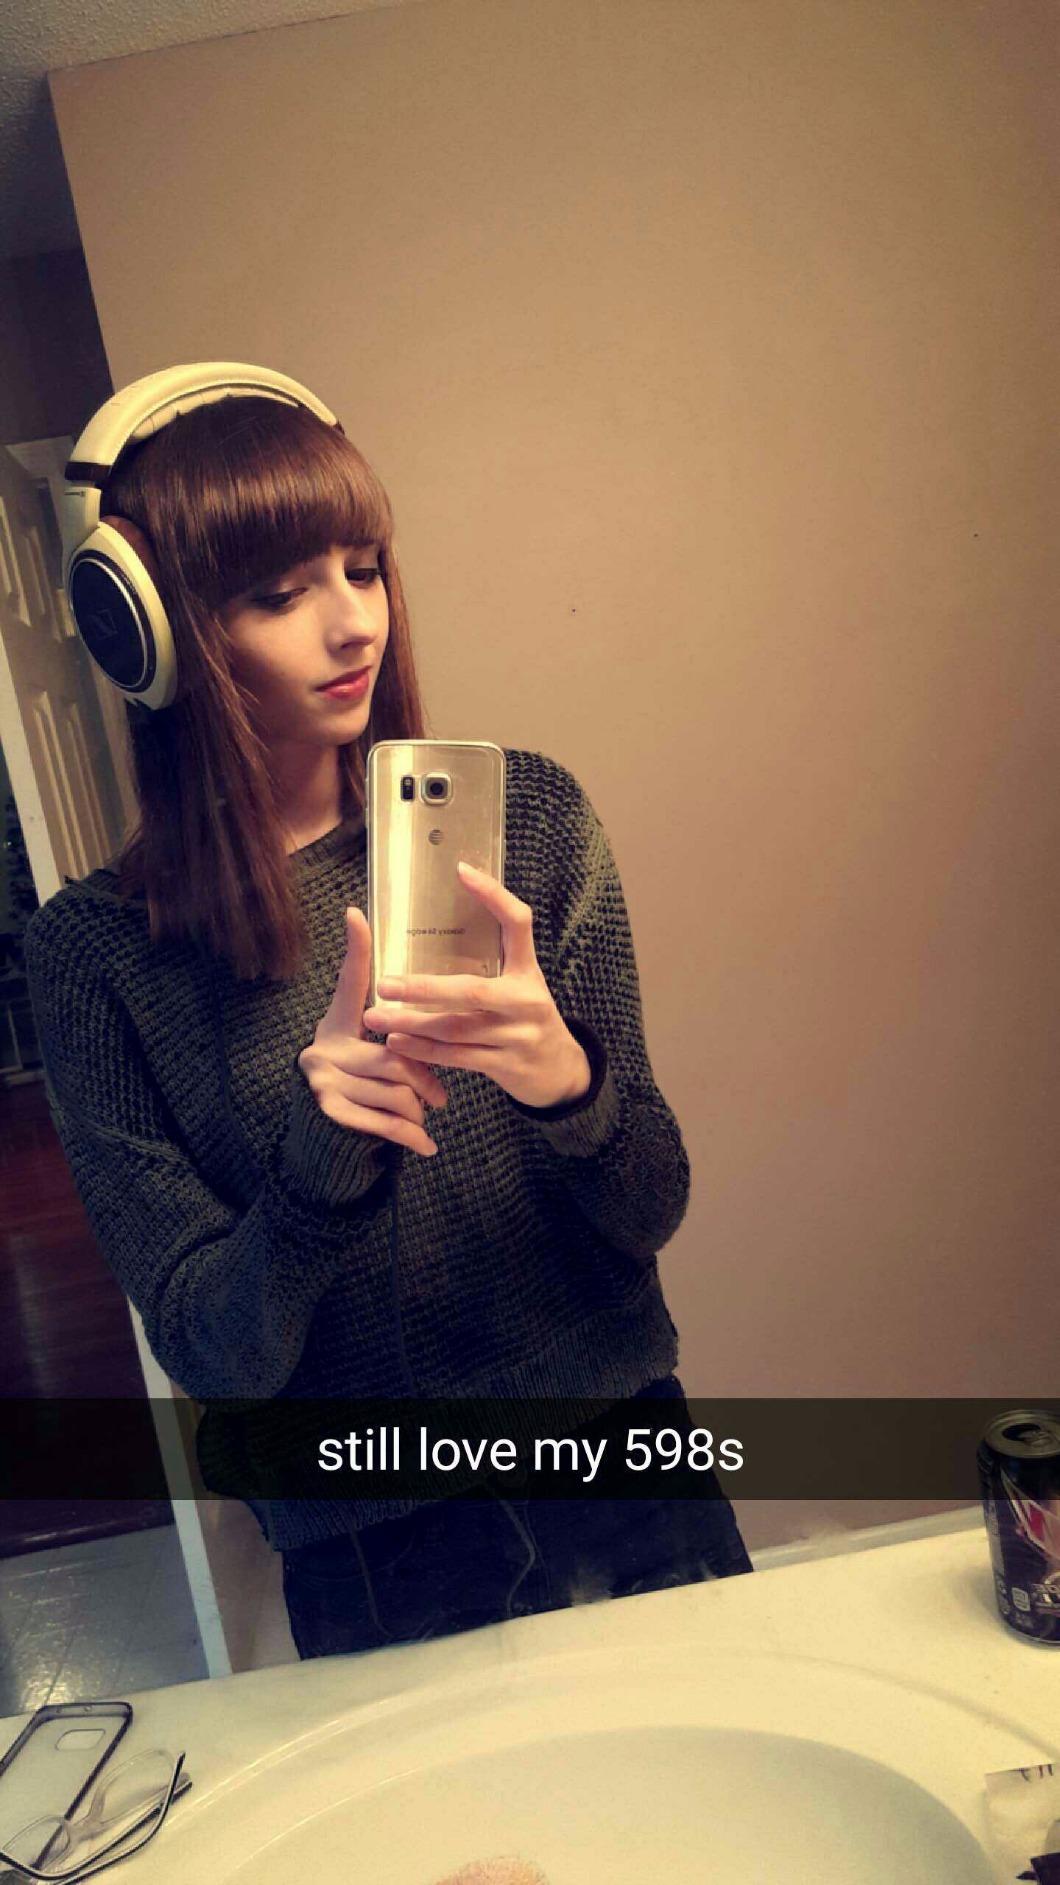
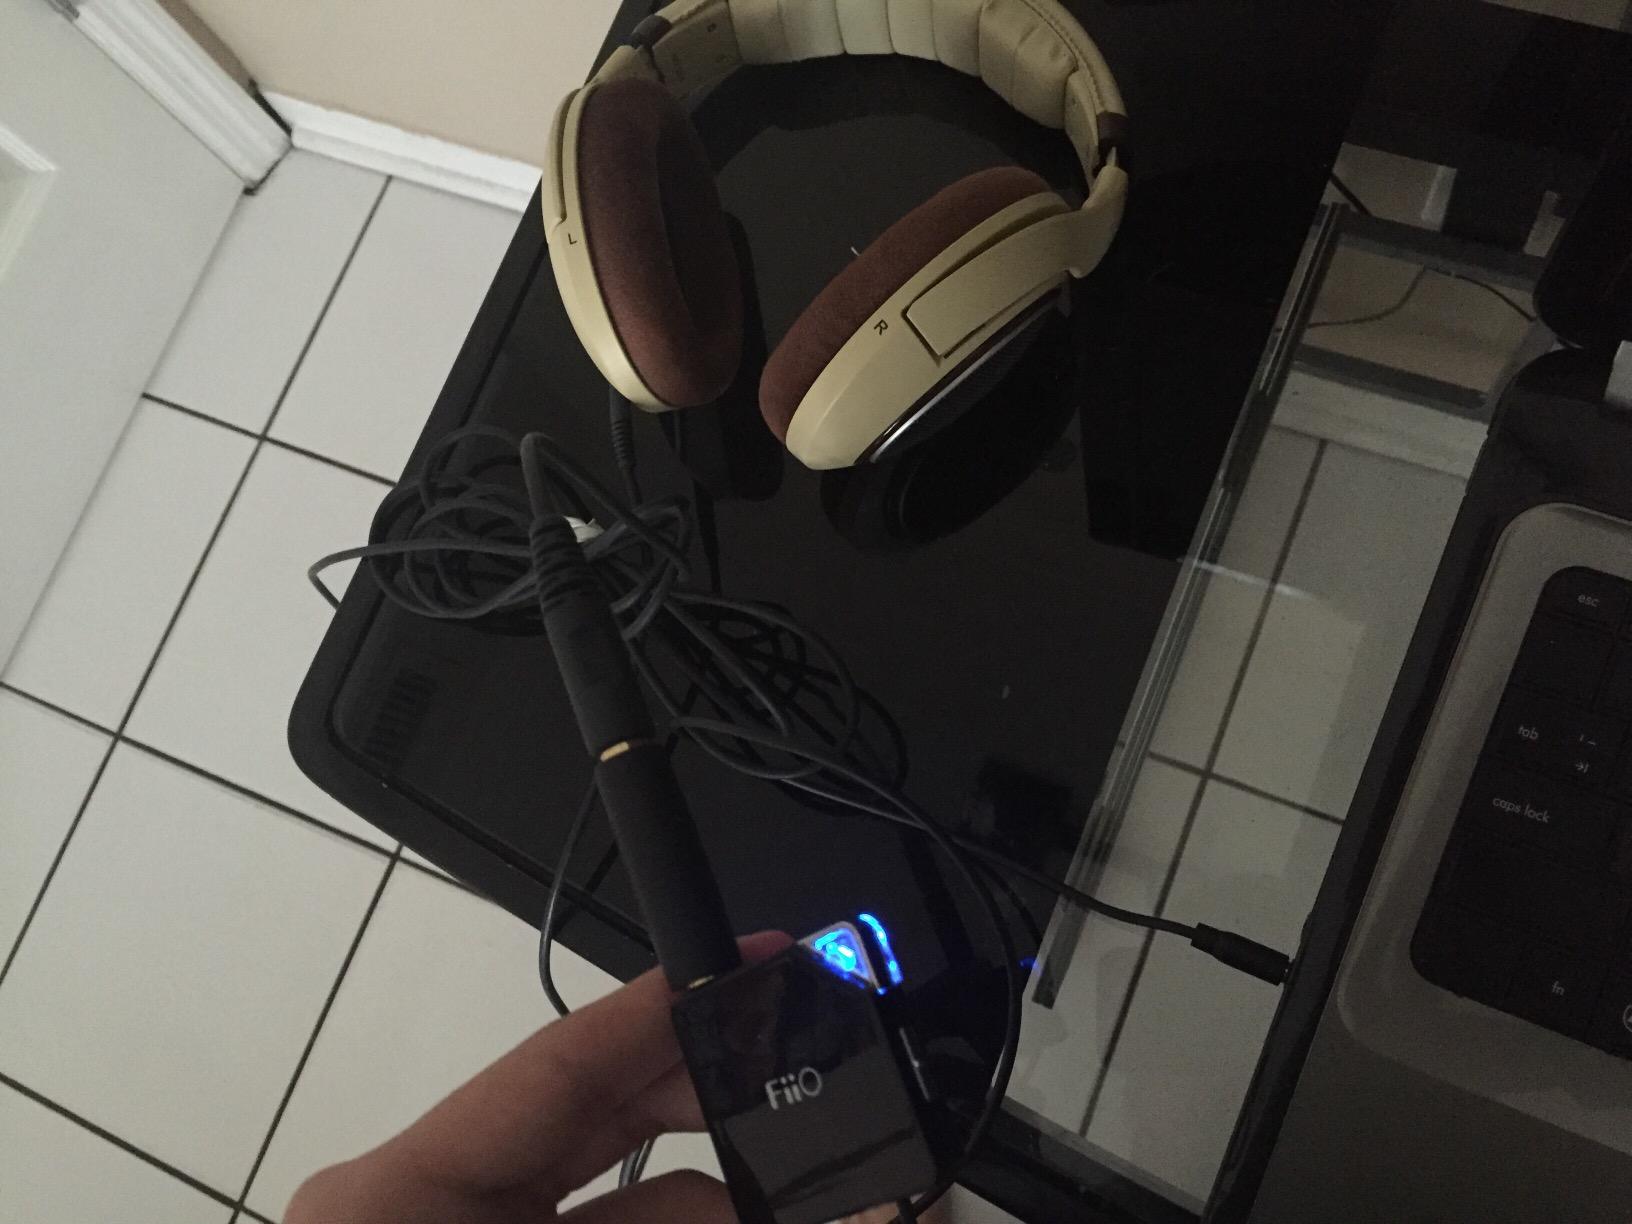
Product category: headphones
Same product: yes